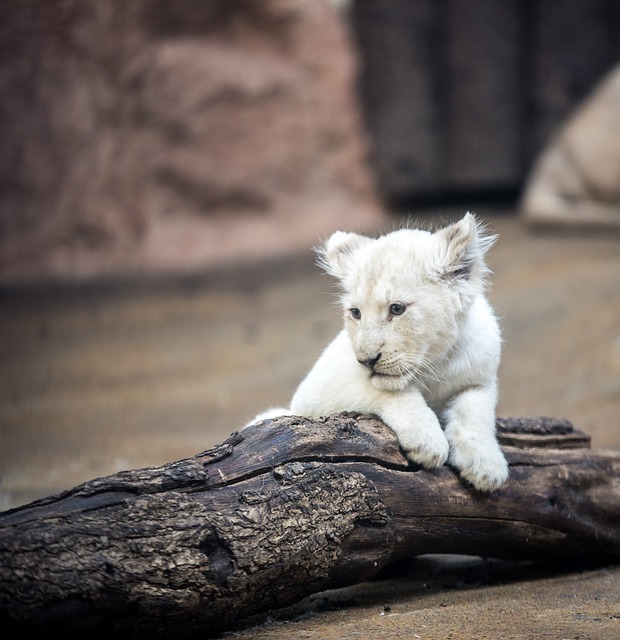
Label: cat